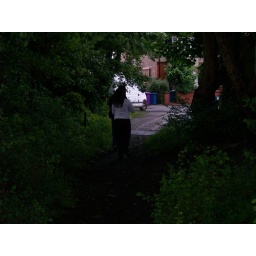
this is walking to stees house from the train station. and thats stee and lydi in front of me.